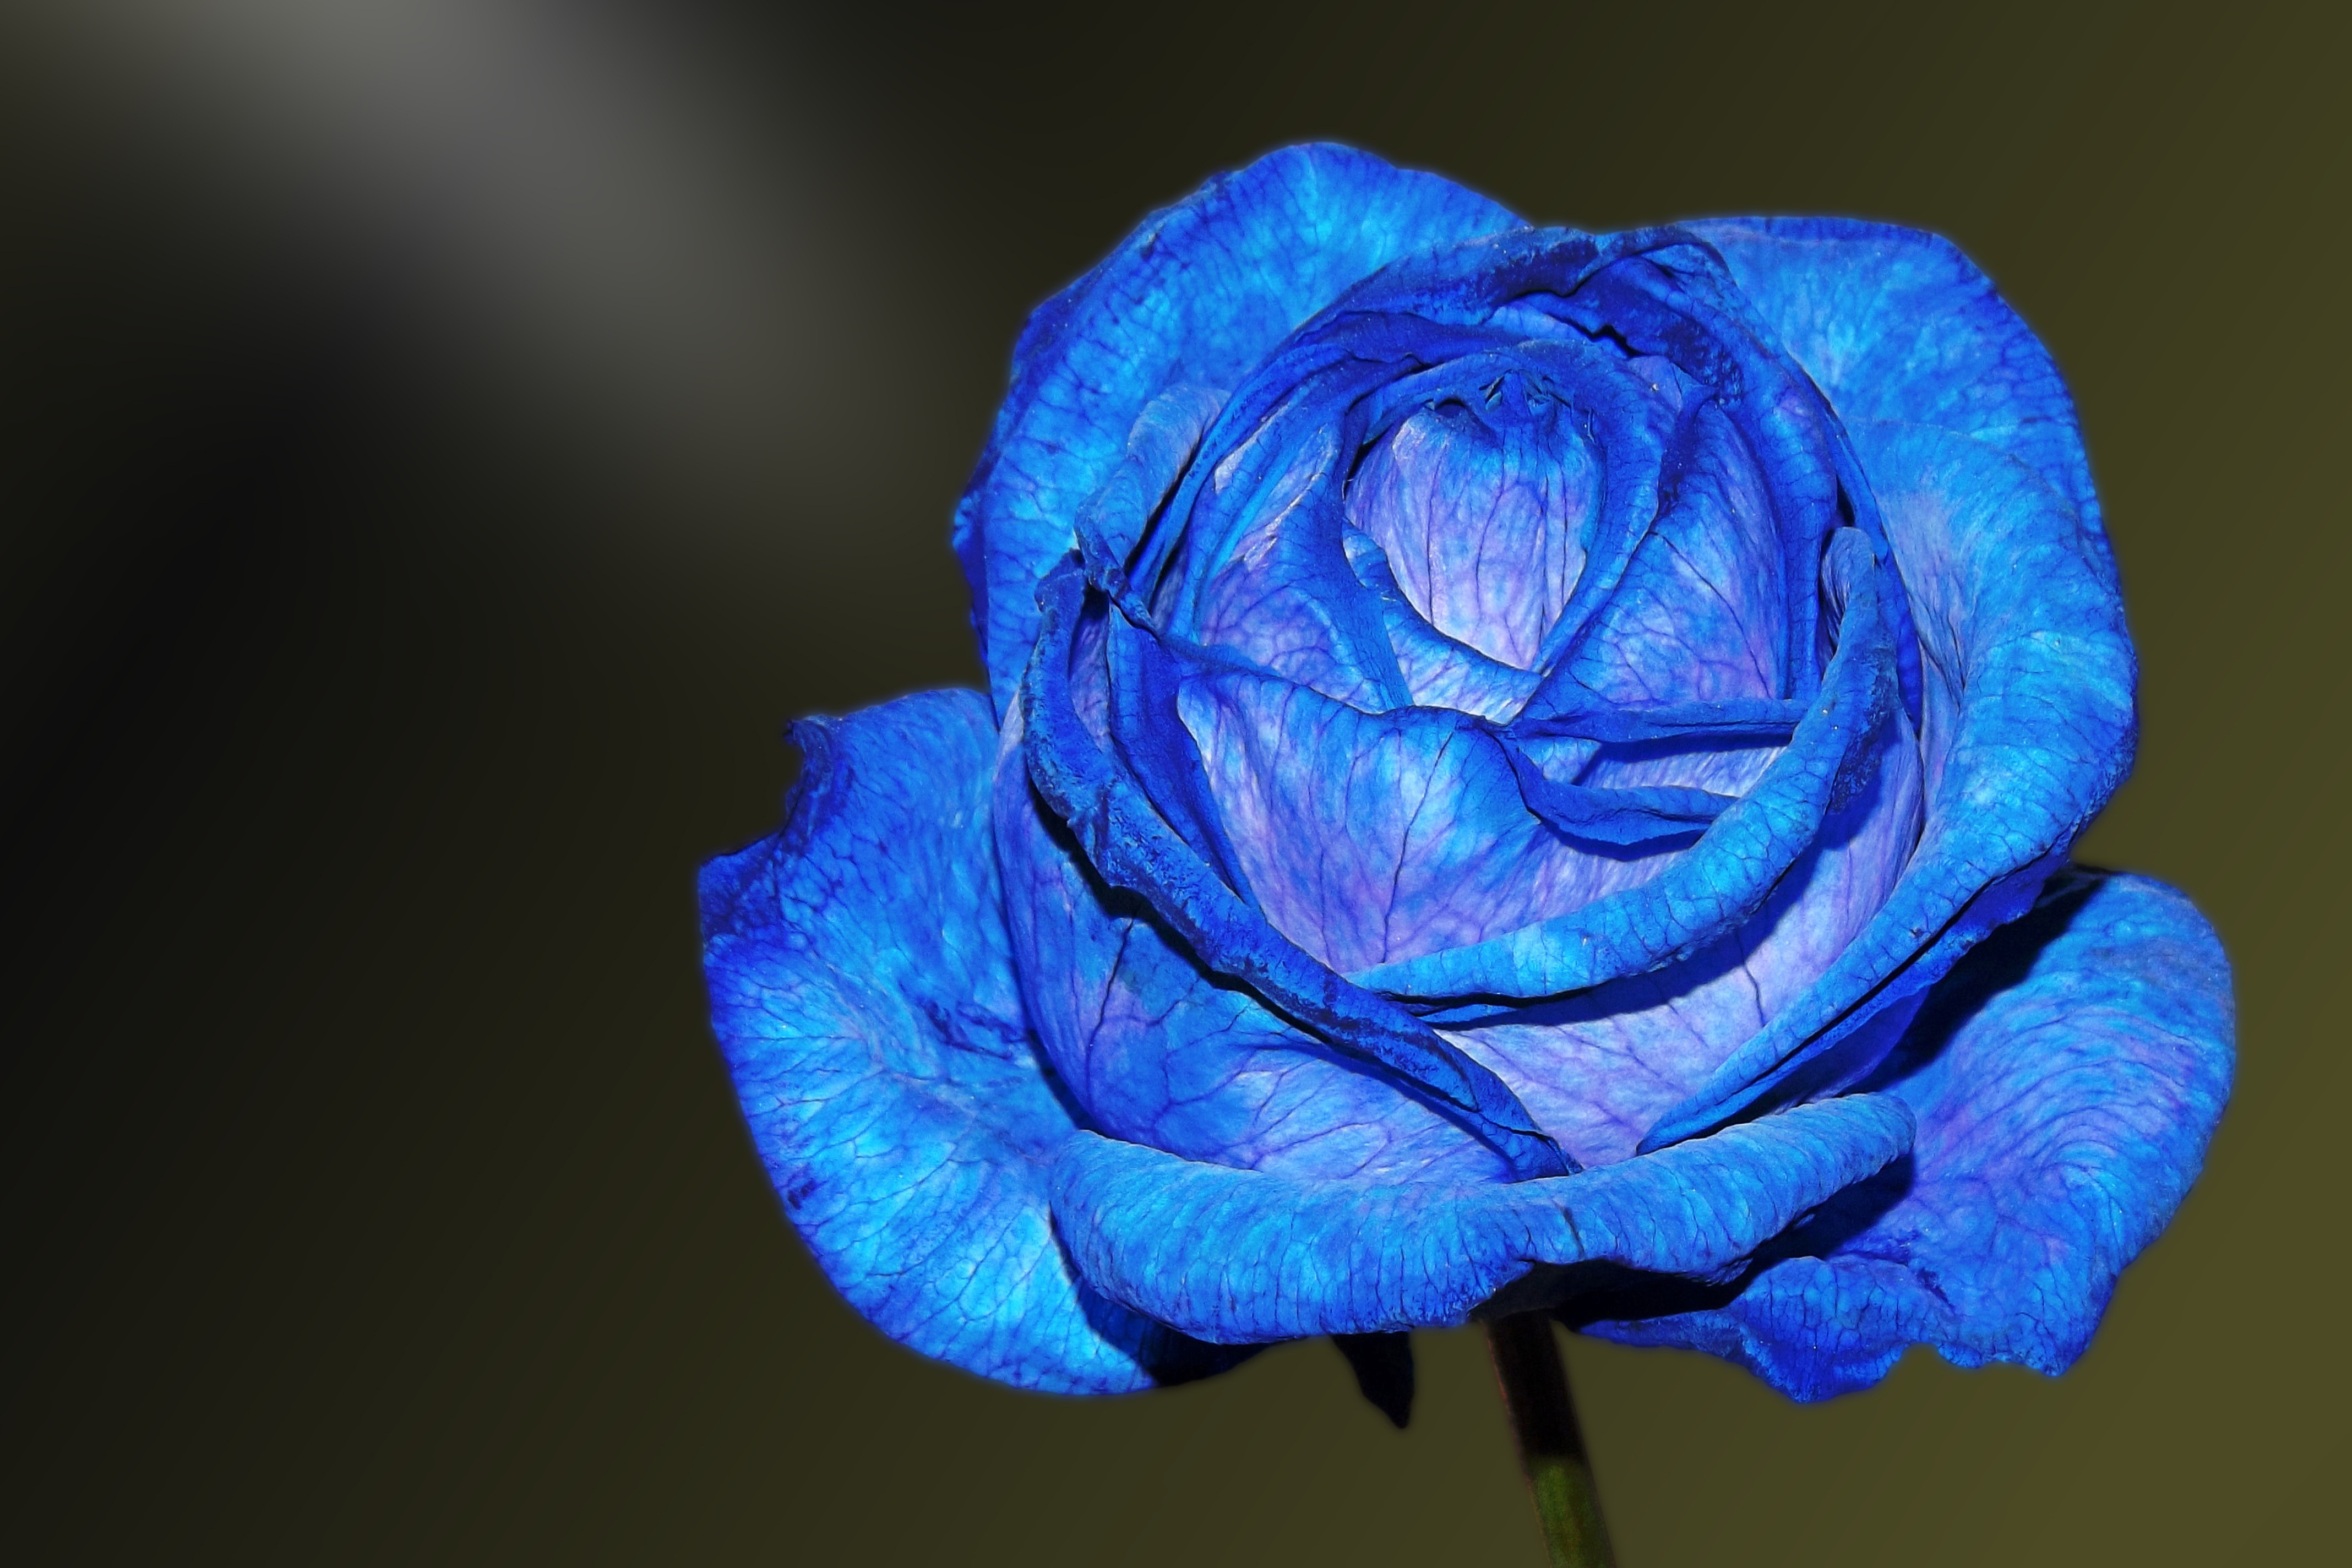
blossom, plant, flower, petal, bloom, rose, blue, floribunda, macro photography, flowering plant, garden roses, rose family, blue rose, plant stem, land plant, rose order